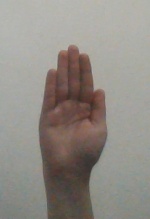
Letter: seen